Throwback uniform

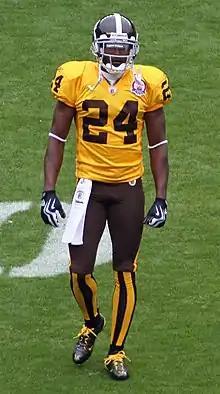
Champ Bailey wearing a Denver Broncos throwback uniform in 2009

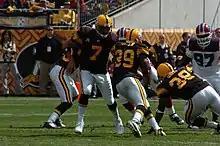
The Pittsburgh Steelers wearing their 75th year throwback uniforms against the Buffalo Bills in 2007

Throwbacks were introduced in the NFL in 1991 at retail through the NFL Throwbacks Collection. The rights to produce the vintage apparel was limited to six apparel licensees, including Tiedman & Company Sportswear (exclusive to jerseys), Riddell (helmets), Starter (caps), Nutmeg Mills (sweatshirts), and DeLong (jackets). In 1994, to honor the NFL's 75th Anniversary, teams were allowed to wear modern versions of their old uniform styles.